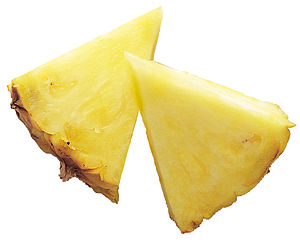
Almindelig ananas / Ernæring
Ananas i skiver
"Almindelig Ananas stammer fra Brasilien, hvor den allerede blev dyrket af indianerne, da europæerne gjorde deres indtog i Amerika. Første gang den blev bragt til Europa, var med Columbus' anden rejse i 1493. Navnet er indiansk og betyder ""den uovertrufne frugt"".